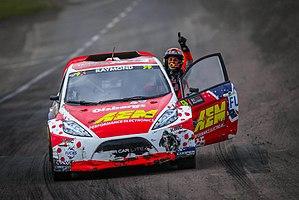
Photographie de Cyril Raymond
Cyril Raymond, né le 5 mai 1993 à Saint-Raphaël, est un pilote automobile français de rallycross. Il est notamment champion en catégorie RX Lites en 2016.